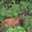
Label: deer